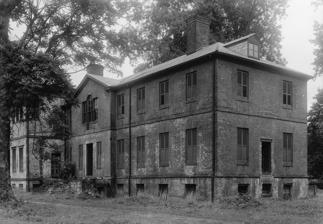
Building: Elmwood (Loretto, Virginia)
Country: United States of America
Year built: 1774
Historic house in Virginia, United States United States historic place Elmwood U.S. National Register of Historic Places Virginia Landmarks Register Elmwood, HABS Photo Show map of Virginia Show map of the United States Location SW of jct. of Rtes. 640 and U.S. 17, near Loretto, Virginia Coordinates 38°05′16″N 77°0′31″W / 38.08778°N 77.00861°W / 38.08778; -77.00861 Area 850 acres (340 ha) Built 1774 ( 1774 ) Architect Ariss, John Architectural style Colonial, Georgian, Mid-Georgian NRHP reference No. 70000790 VLR No. 028-0011 Significant dates Added to NRHP September 15, 1970 Designated VLR June 2, 1970 Elmwood is a historic plantation house located near Loretto , Essex County, Virginia . It was built in 1774, and is a two-story, five-bay, brick dwelling with a hipped roof and shallow central projecting pavilion in the Georgian style.  It features a Palladian window and a one-story porch extending the length of the facade. The house was remodeled in 1852, much of which was later removed. It was the birthplace and home of Muscoe Russell Hunter Garnett , and was the home and burial place of his grandfather James M. Garnett . It was listed on the National Register of Historic Places in 1970. References